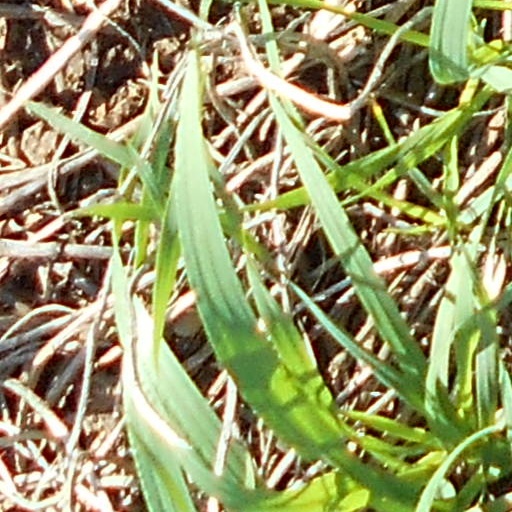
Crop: wheat